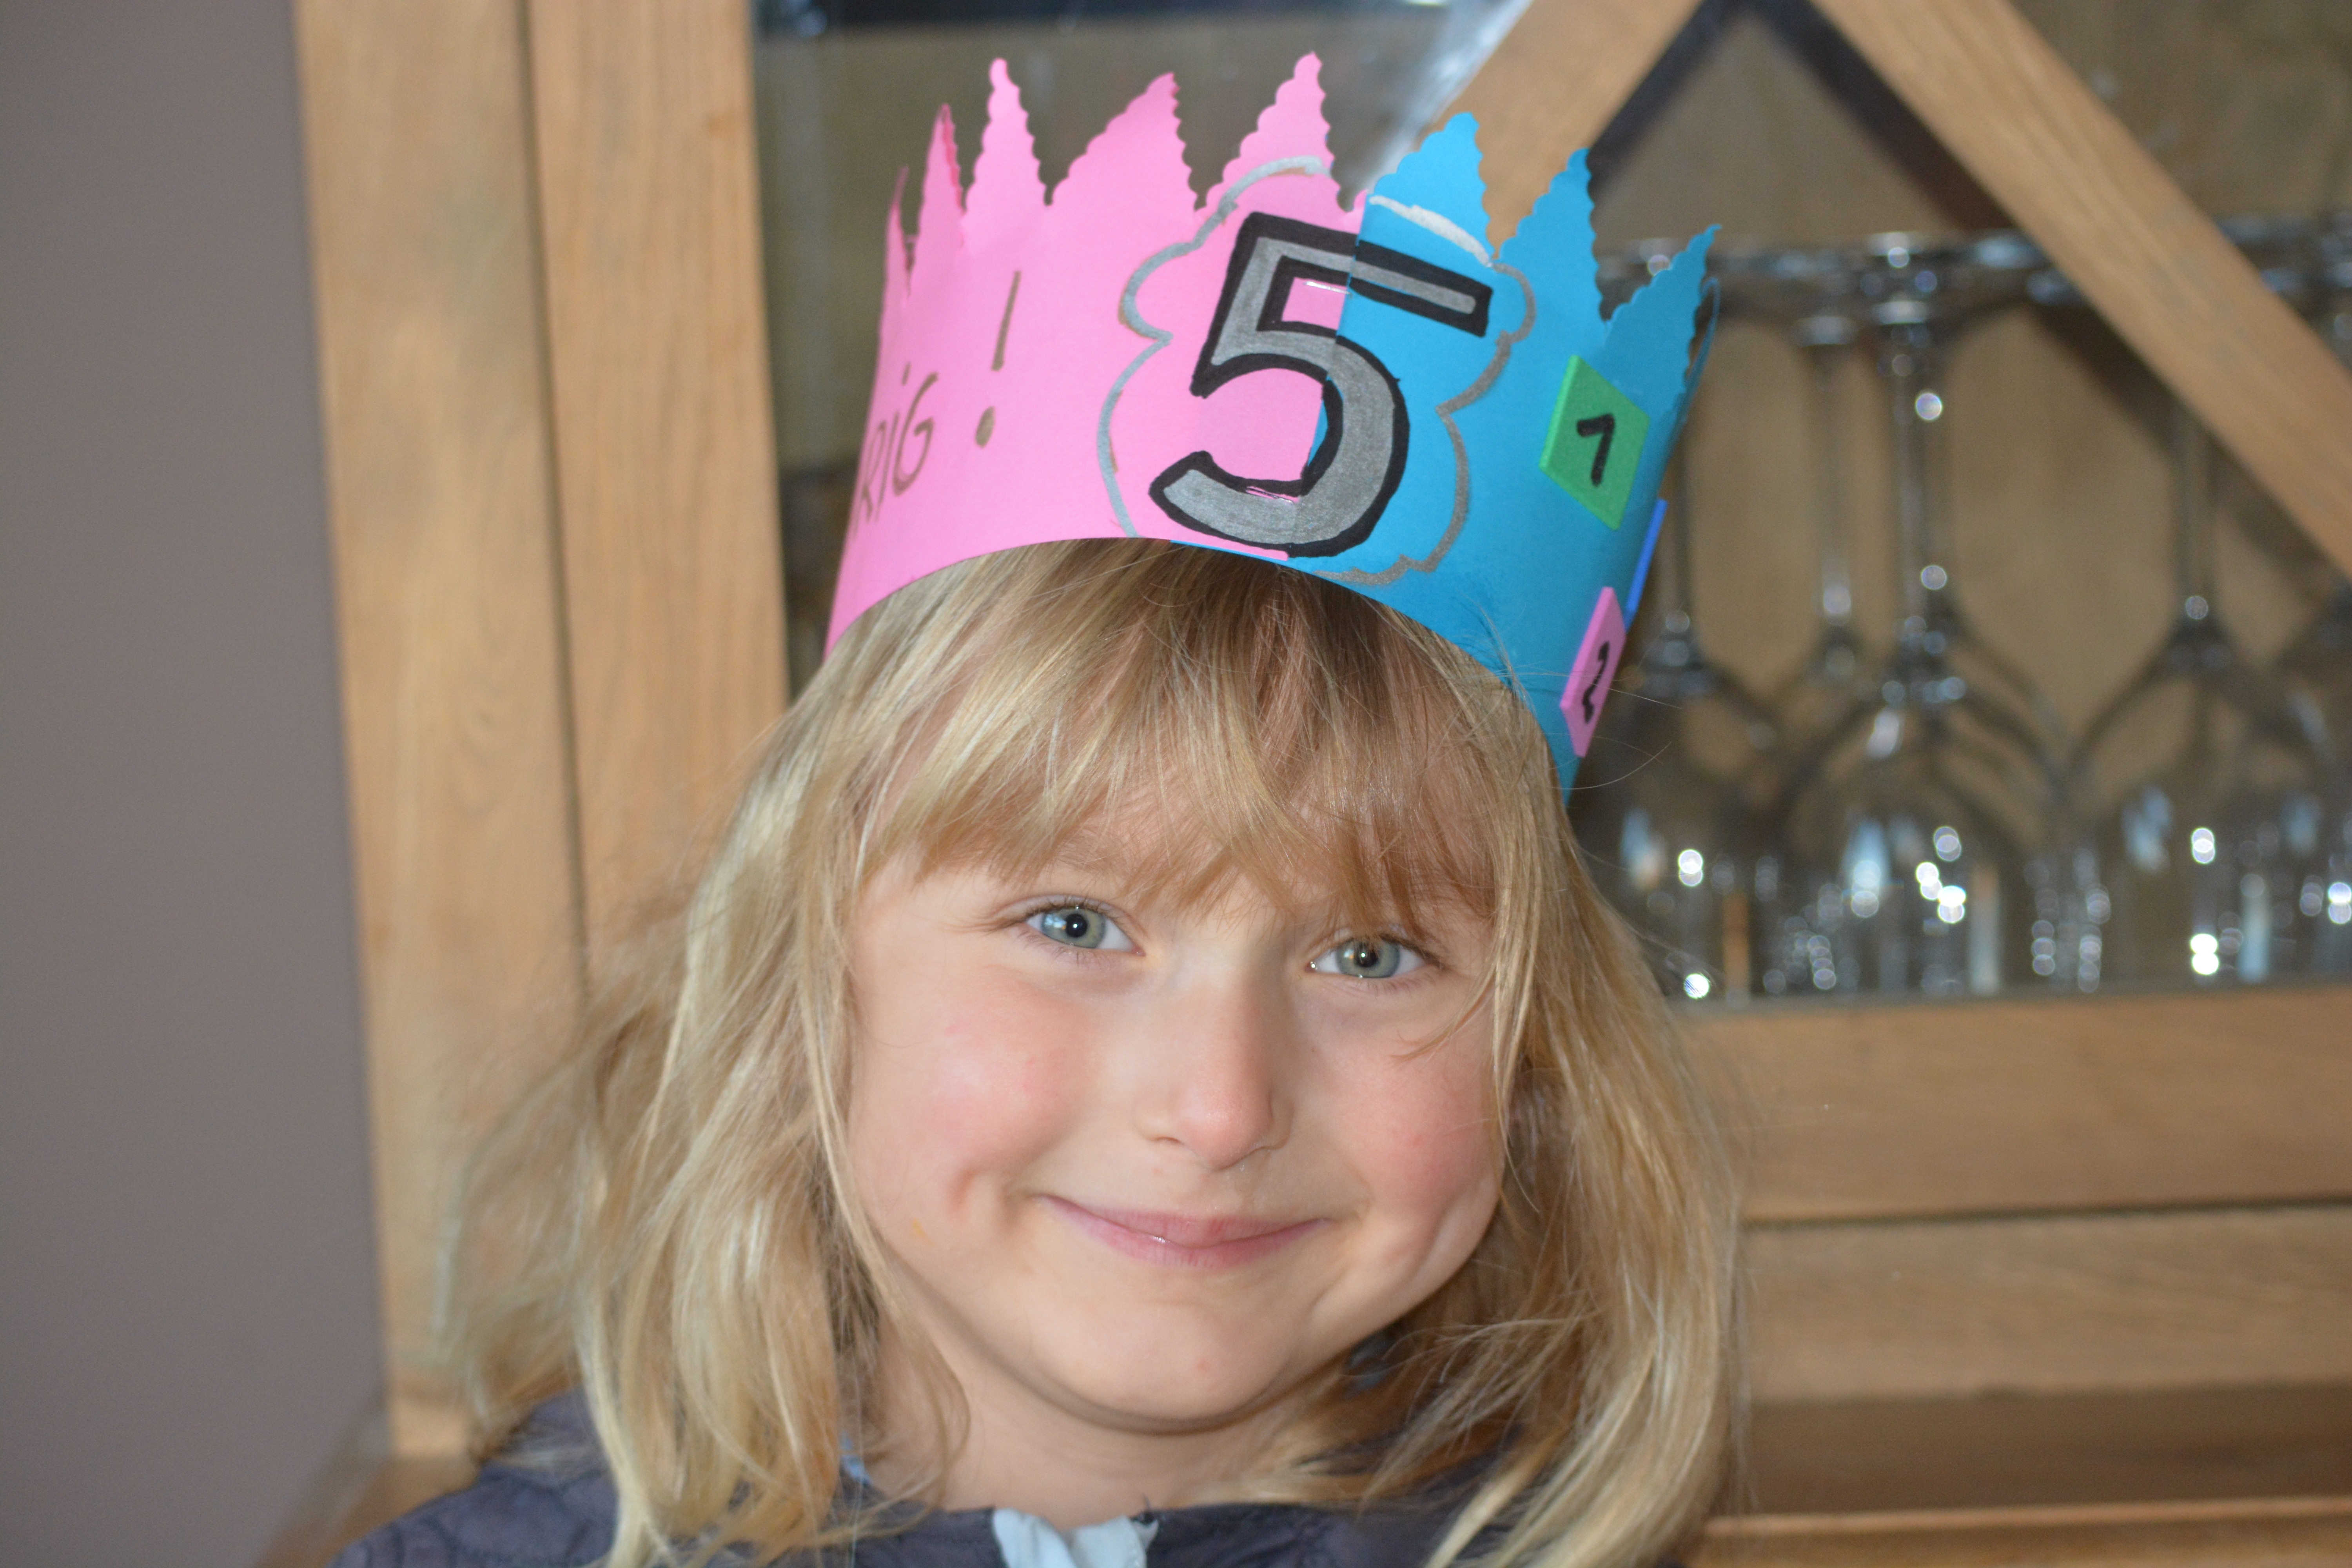
people, girl, child, blue, clothing, facial expression, smile, crown, fun, toddler, head, party, skin, day, birthday